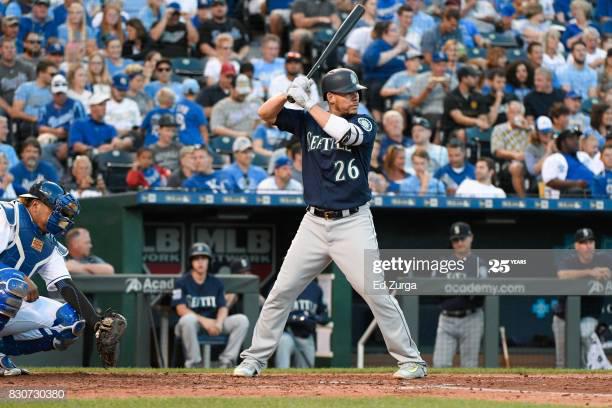
baseball player bats against sports team
Relation: Visible, Action, Meta